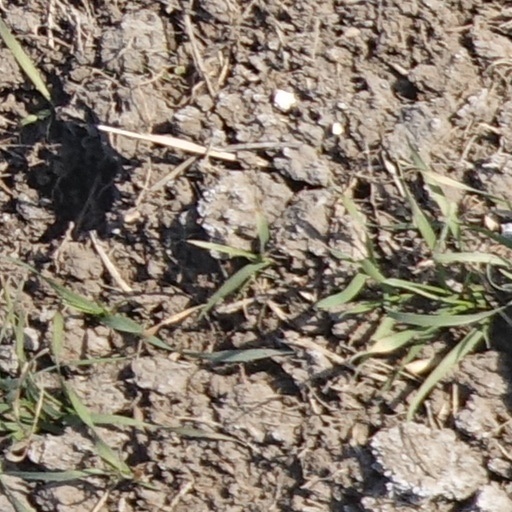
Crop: wheat